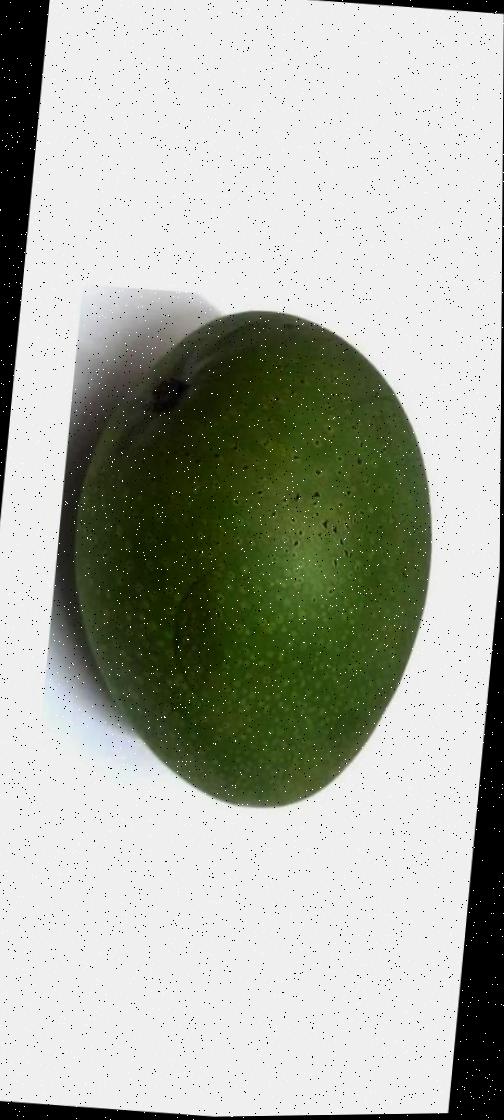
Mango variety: Ashshina Zhinuk